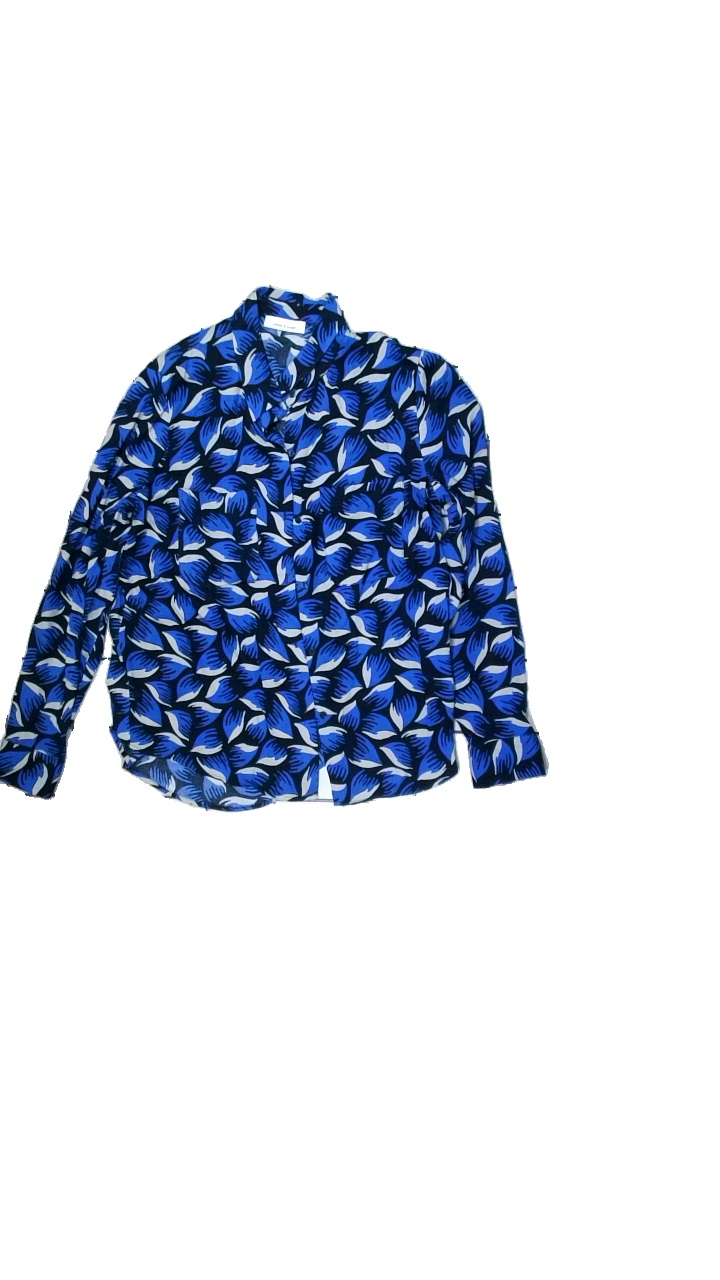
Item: Shirt (Ladies)
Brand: Samsö
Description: shirt with pattern
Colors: Blue, Grey
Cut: Regular
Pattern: Other
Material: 100% Viscose
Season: All
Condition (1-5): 5
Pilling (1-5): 5
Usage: Reuse
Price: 100-150